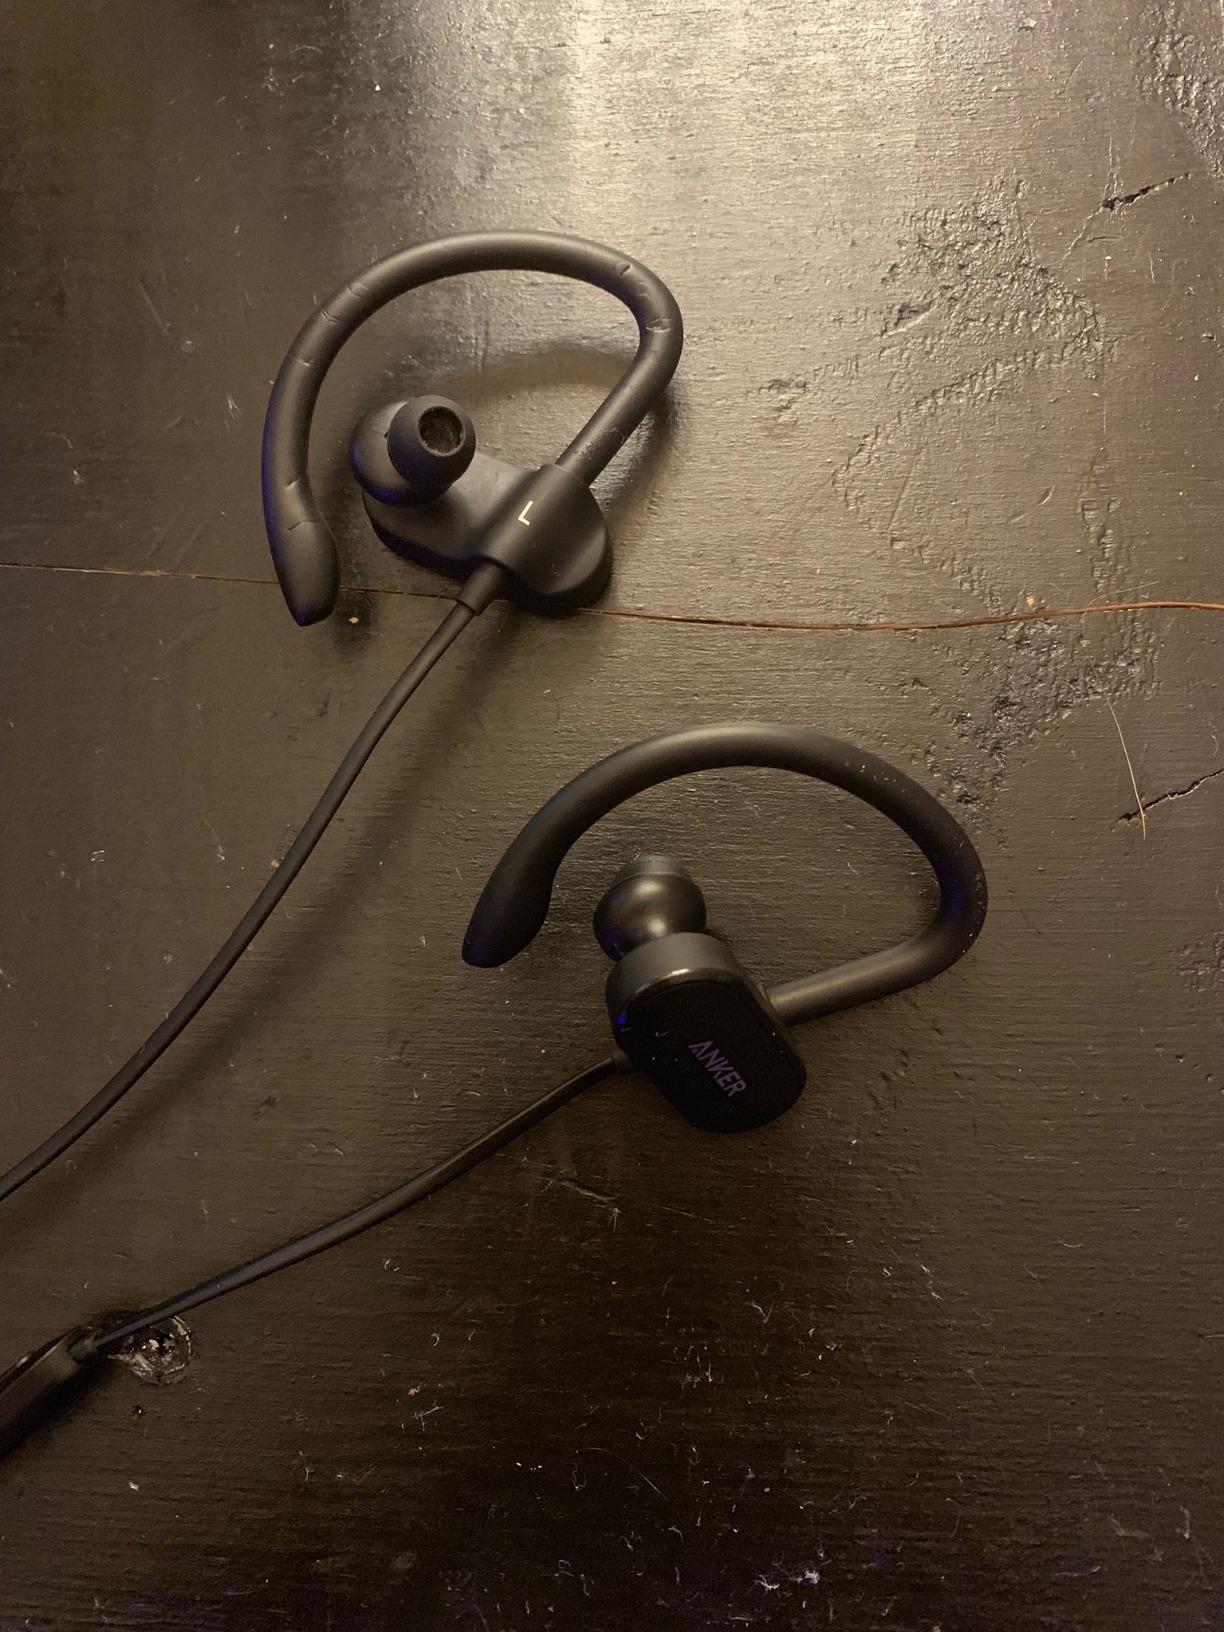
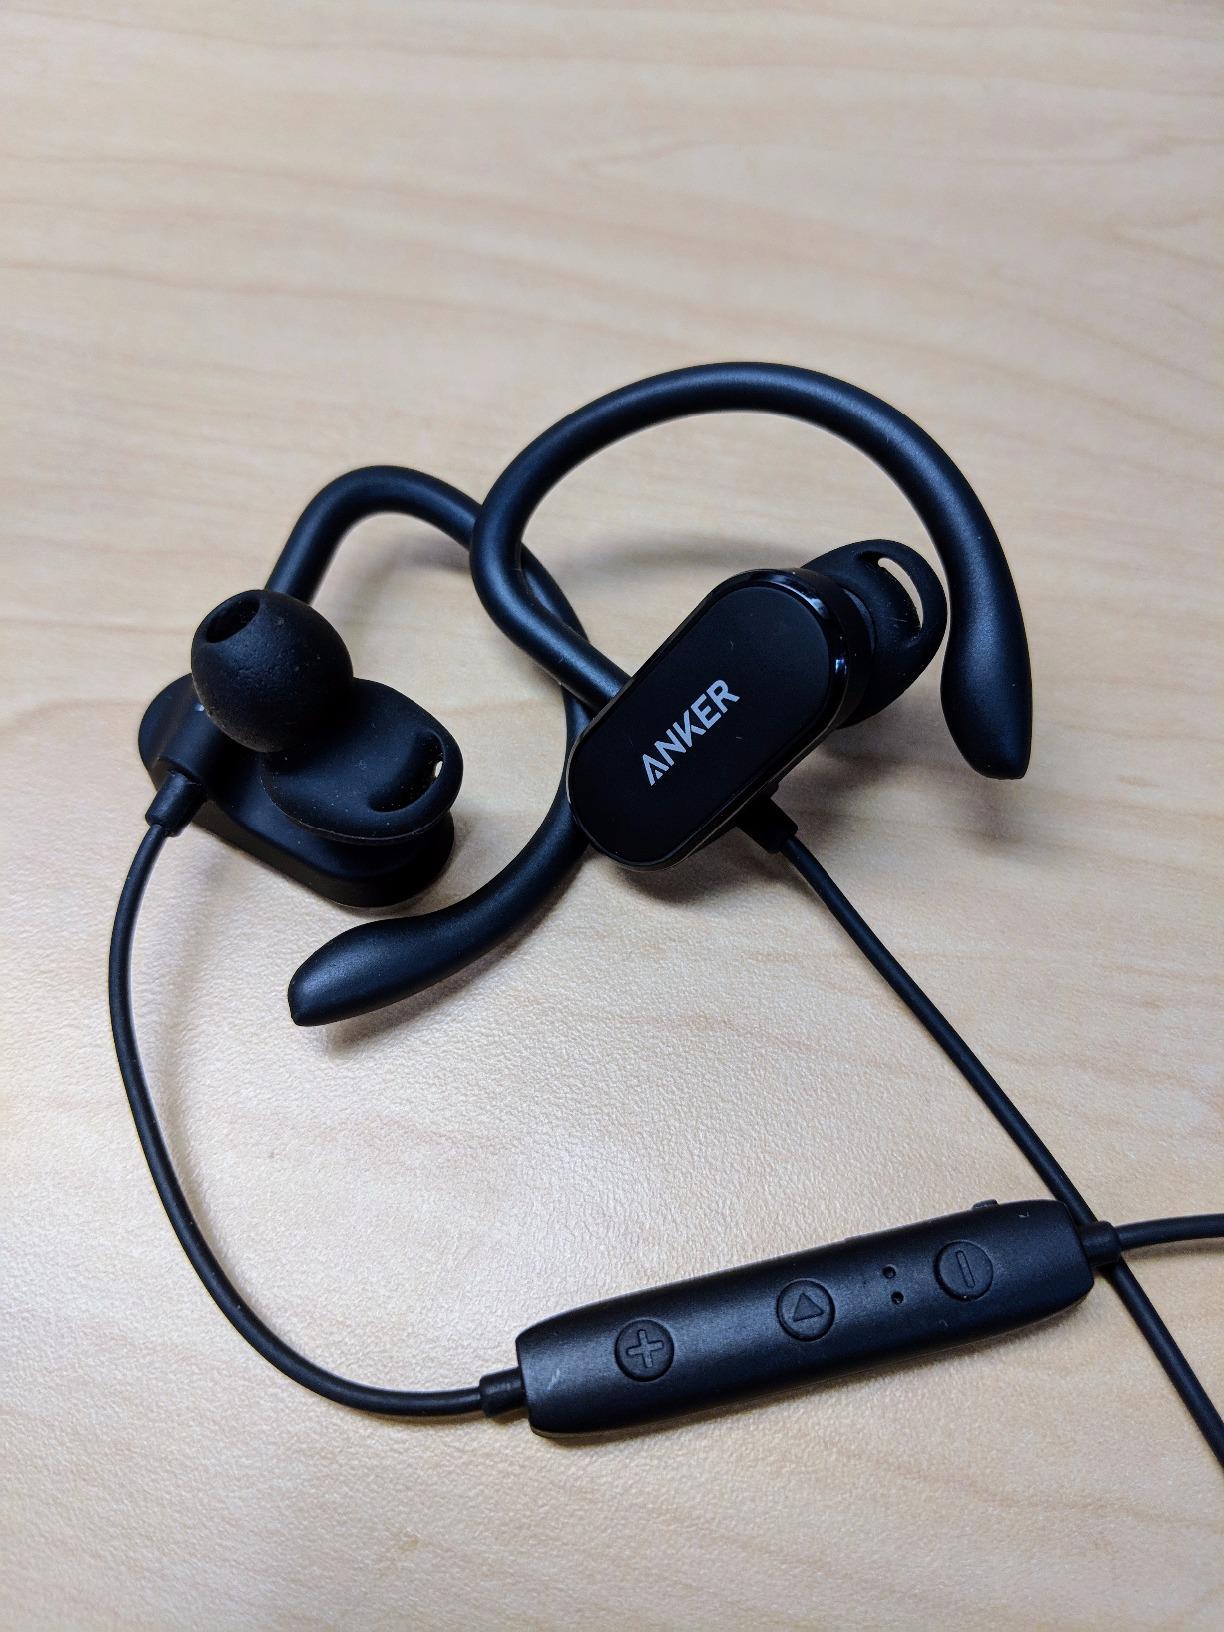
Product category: headphones
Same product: yes